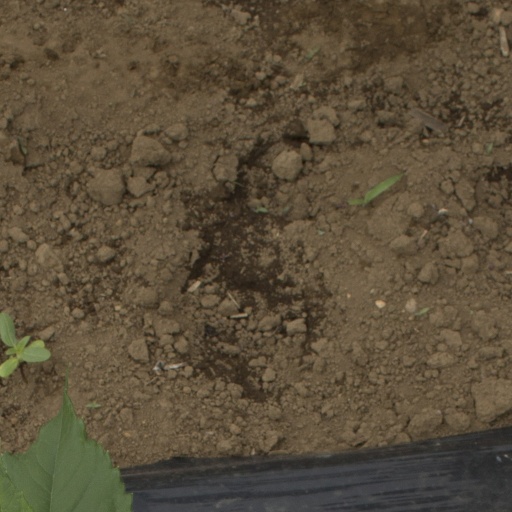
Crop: Jerusalem artichoke